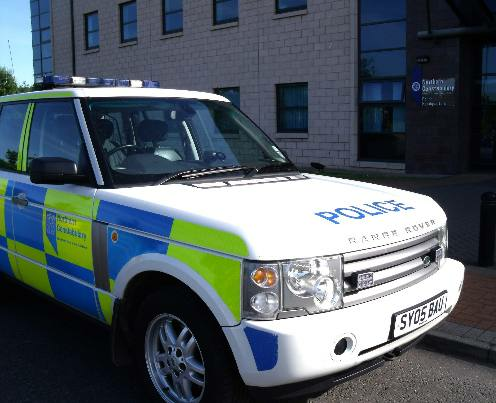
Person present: No